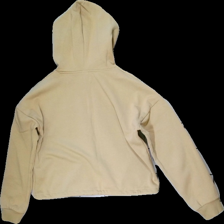
View: back
Type: Hoodie
Category: Ladies
Brand: Gina Tricot
Colors: Beige
Material: 70% Bomull 30% Polyester
Pattern: Other
Cut: Regular
Size: XS
Price range: <50
Recommended usage: Export